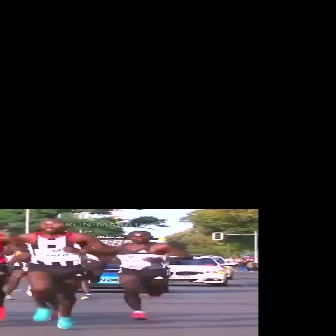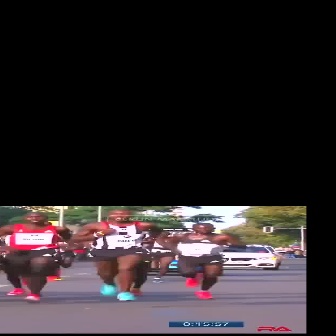
  Please identify the target specified by the bounding box [4,218,114,328] in the first image and locate it in the second image. Return the coordinates in [x_min,y_min,x_max,y_max] format.
Answer: [69,208,161,301]